Geostorm

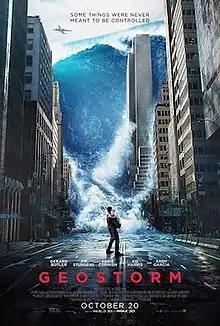
Theatrical release poster

Geostorm is a 2017 American science-fiction disaster film directed, cowritten, and coproduced by Dean Devlin (in his feature directorial debut). The film stars Gerard Butler, Jim Sturgess, Abbie Cornish, Ed Harris, and Andy García. It follows a satellite designer who tries to save the world from a storm of epic proportions caused by malfunctioning climate-controlling satellites.